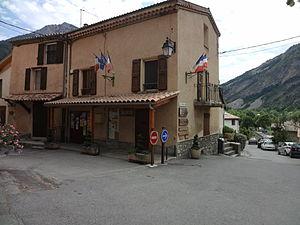
Prads-Haute-Bléone est une commune française, située dans le département des Alpes-de-Haute-Provence en région Provence-Alpes-Côte d'Azur.